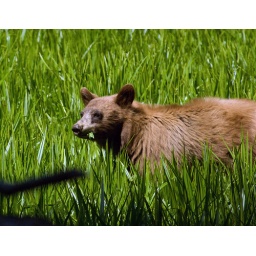
black bear in Crescent Meadow